Burt strut

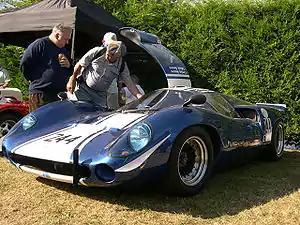
A Burt strut fixed to the front of a Lola T70, in the paddock of the Shelsley Walsh Speed Hill Climb.

A Burt strut, also known as a timing strut or beam splitter, is a black, rectangular plate attached to the front of a competition vehicle, usually a racing car, to provide a standardised, repeatable method by which to break a timing light beam at the start and finish of events timed to high-degrees of accuracy. These events are commonly those in which competitors race against the clock, rather than physically against another vehicle, such as sprint or hillclimb races. The strut was invented in 1967 by Ron Smith; manager, chief mechanic and future husband to 1970 British sprint champion Patsy Burt. As the strut made its first appearance on the front of Burt's McLaren-Oldsmobile her name was used as its official title. In recent years the generic term "timing strut" has also become common.